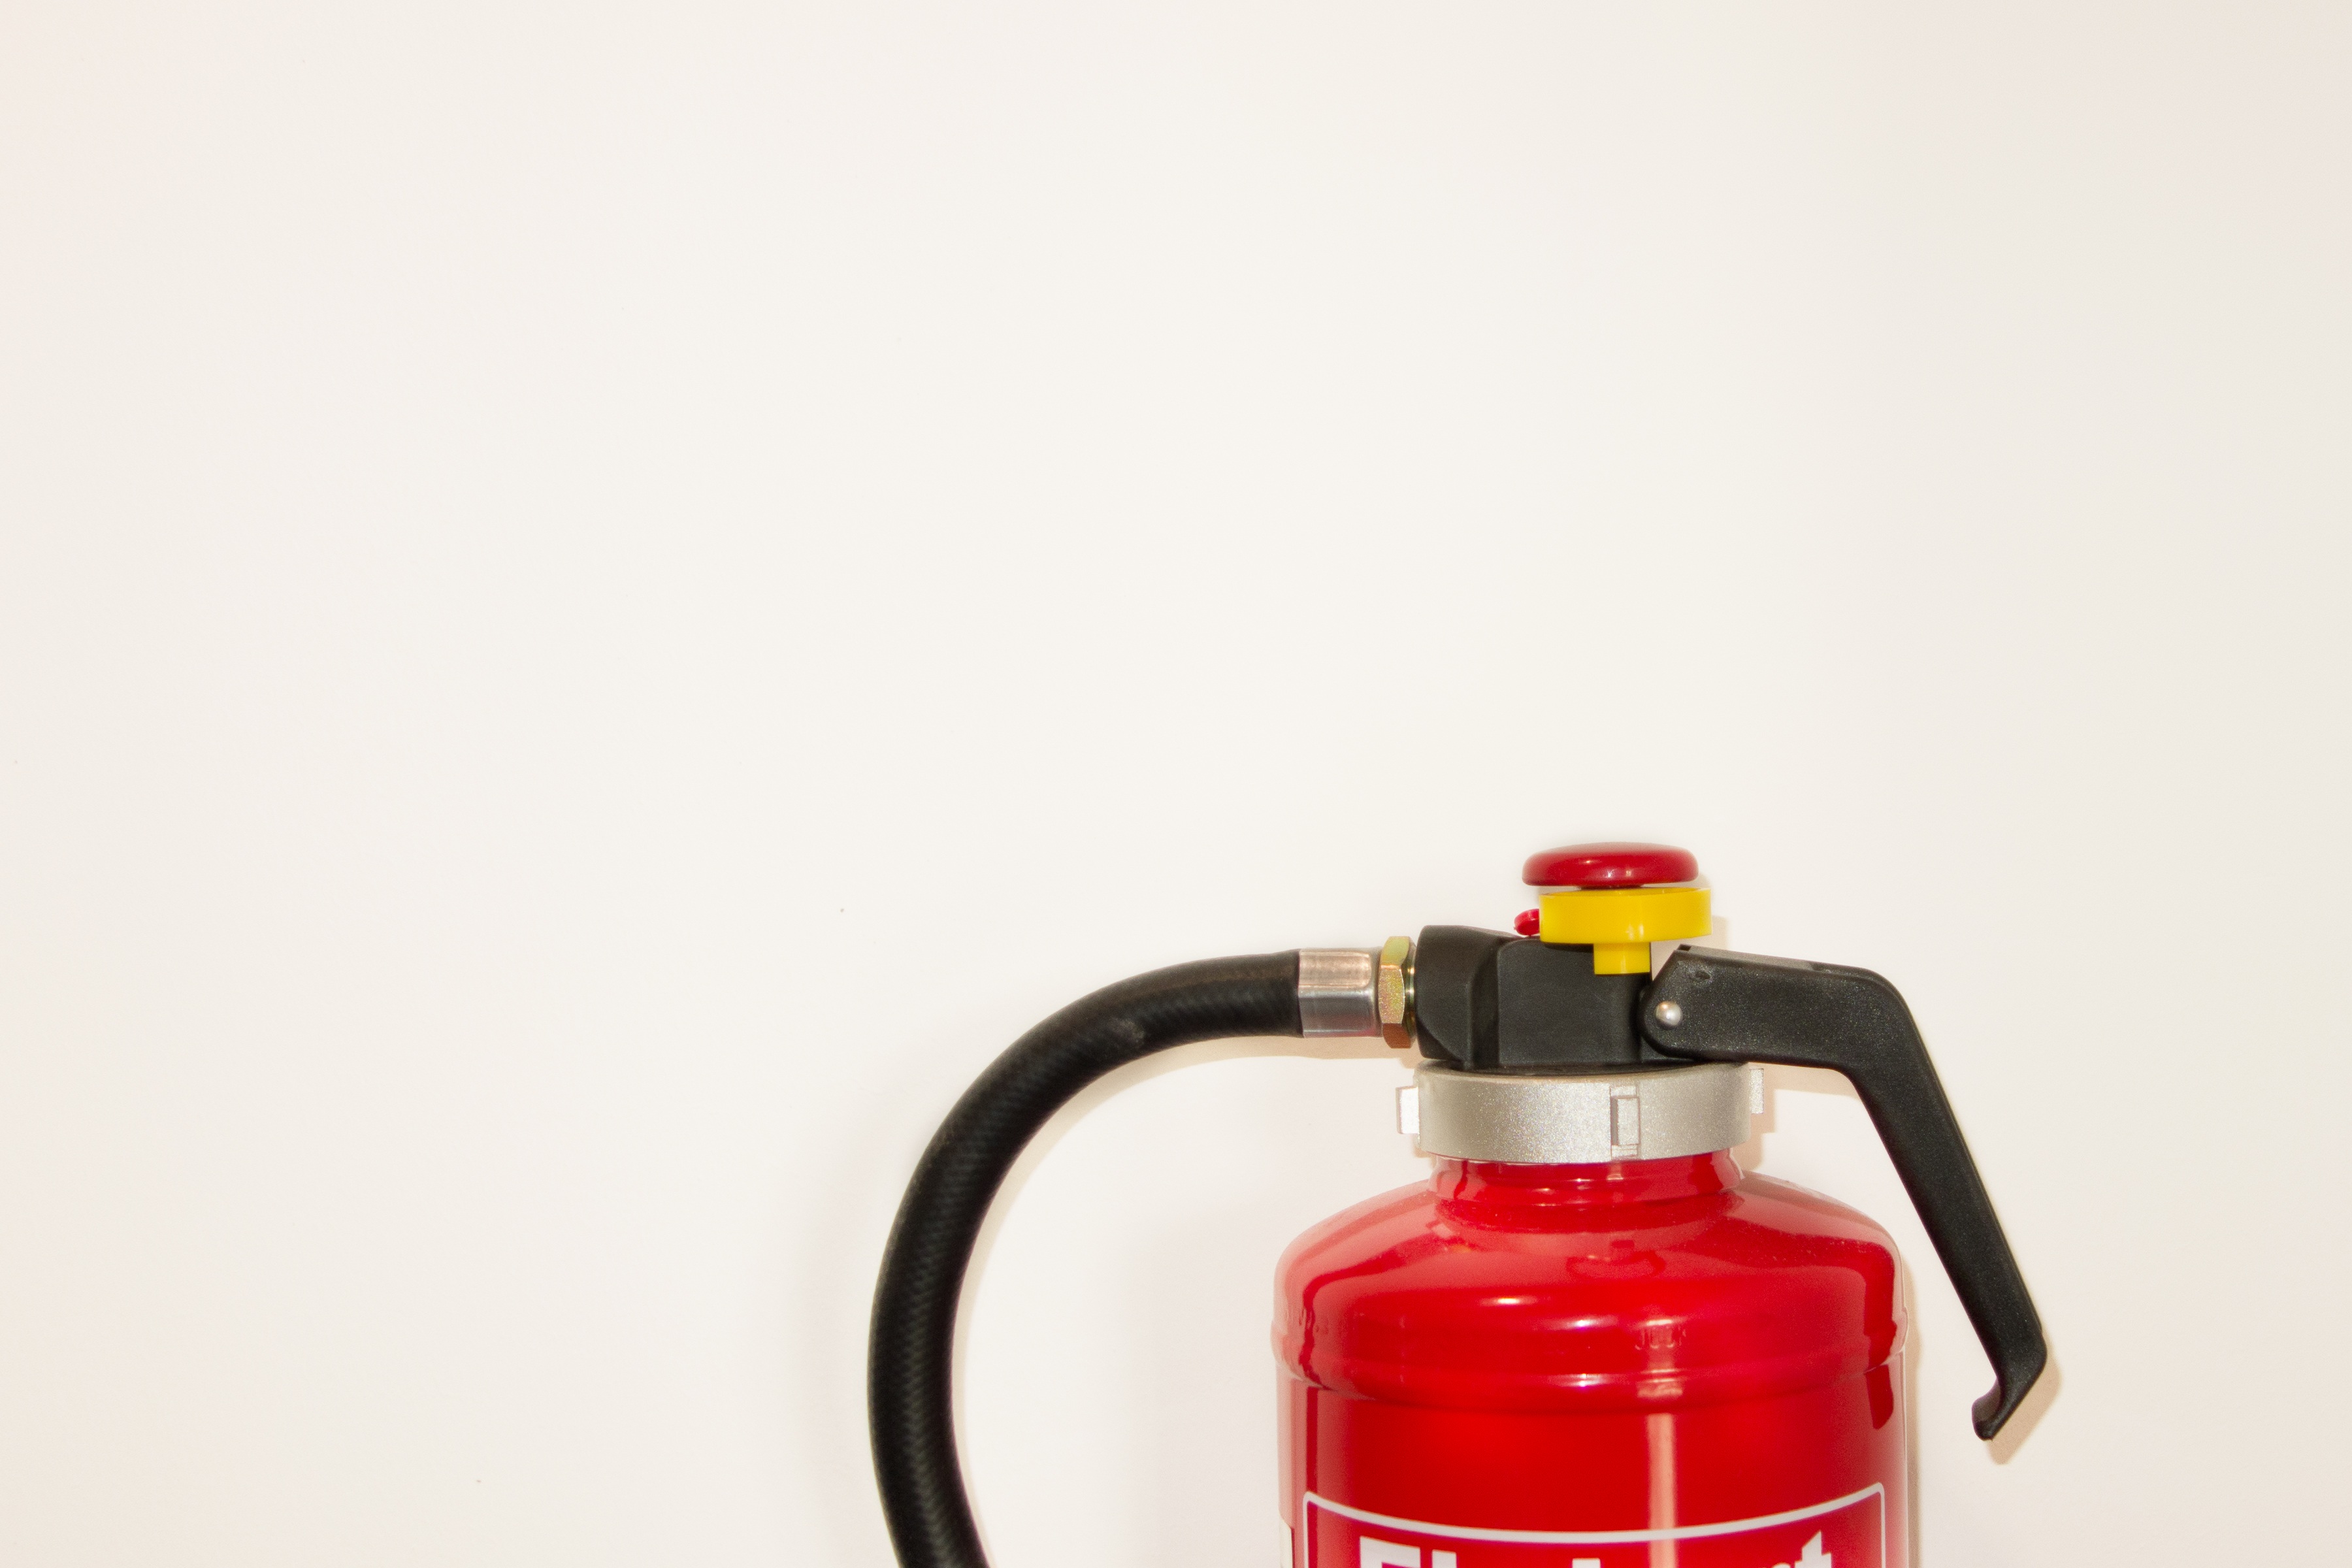
red, flame, fire, machine, bottle, exercise, burn, brand, product, emergency, delete, fire fighting, fire extinguisher, sos, fire extinguishing, delete exercise